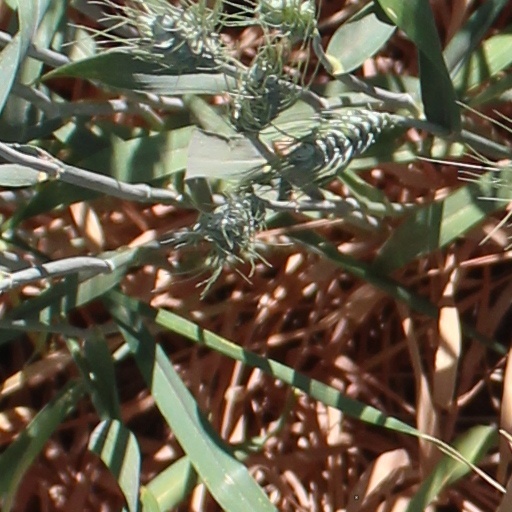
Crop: wheat